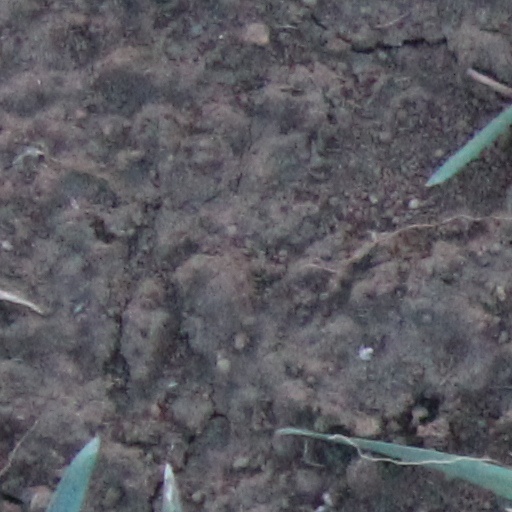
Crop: wheat